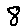
Label: 8